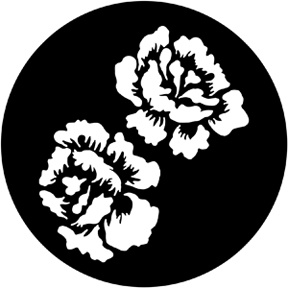
Rosco Roses Gobo Pattern
Create a lasting effect with the Roses 77763 Steel Gobo Pattern by Rosco. Gobo Patterns enhance any event by creating great visuals on walls, floors, backdrops, and other scenic elements. They can even be used in place of scenery. The appearance of the image can be affected and/or enhanced through the use of color filters, angle and focus of the light being used. Thus allowing for additional design flexibility.
Brand: Rosco Patterns
Category: Cameras & Optics > Photography > Lighting & Studio > Studio Lighting Controls > Lighting Filters & Gobos